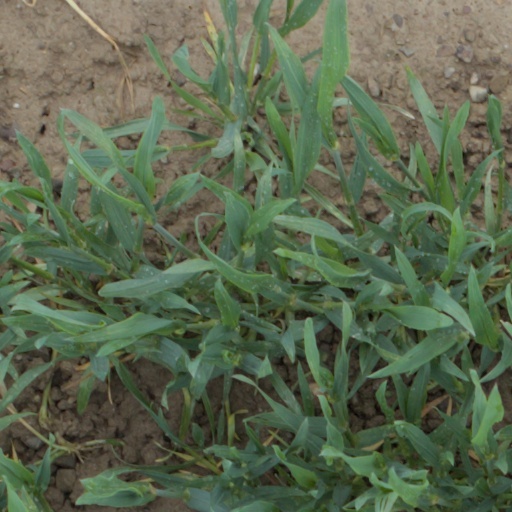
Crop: wheat